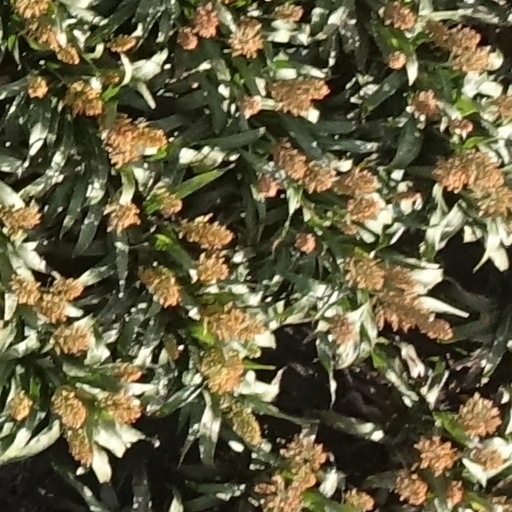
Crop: sorghum